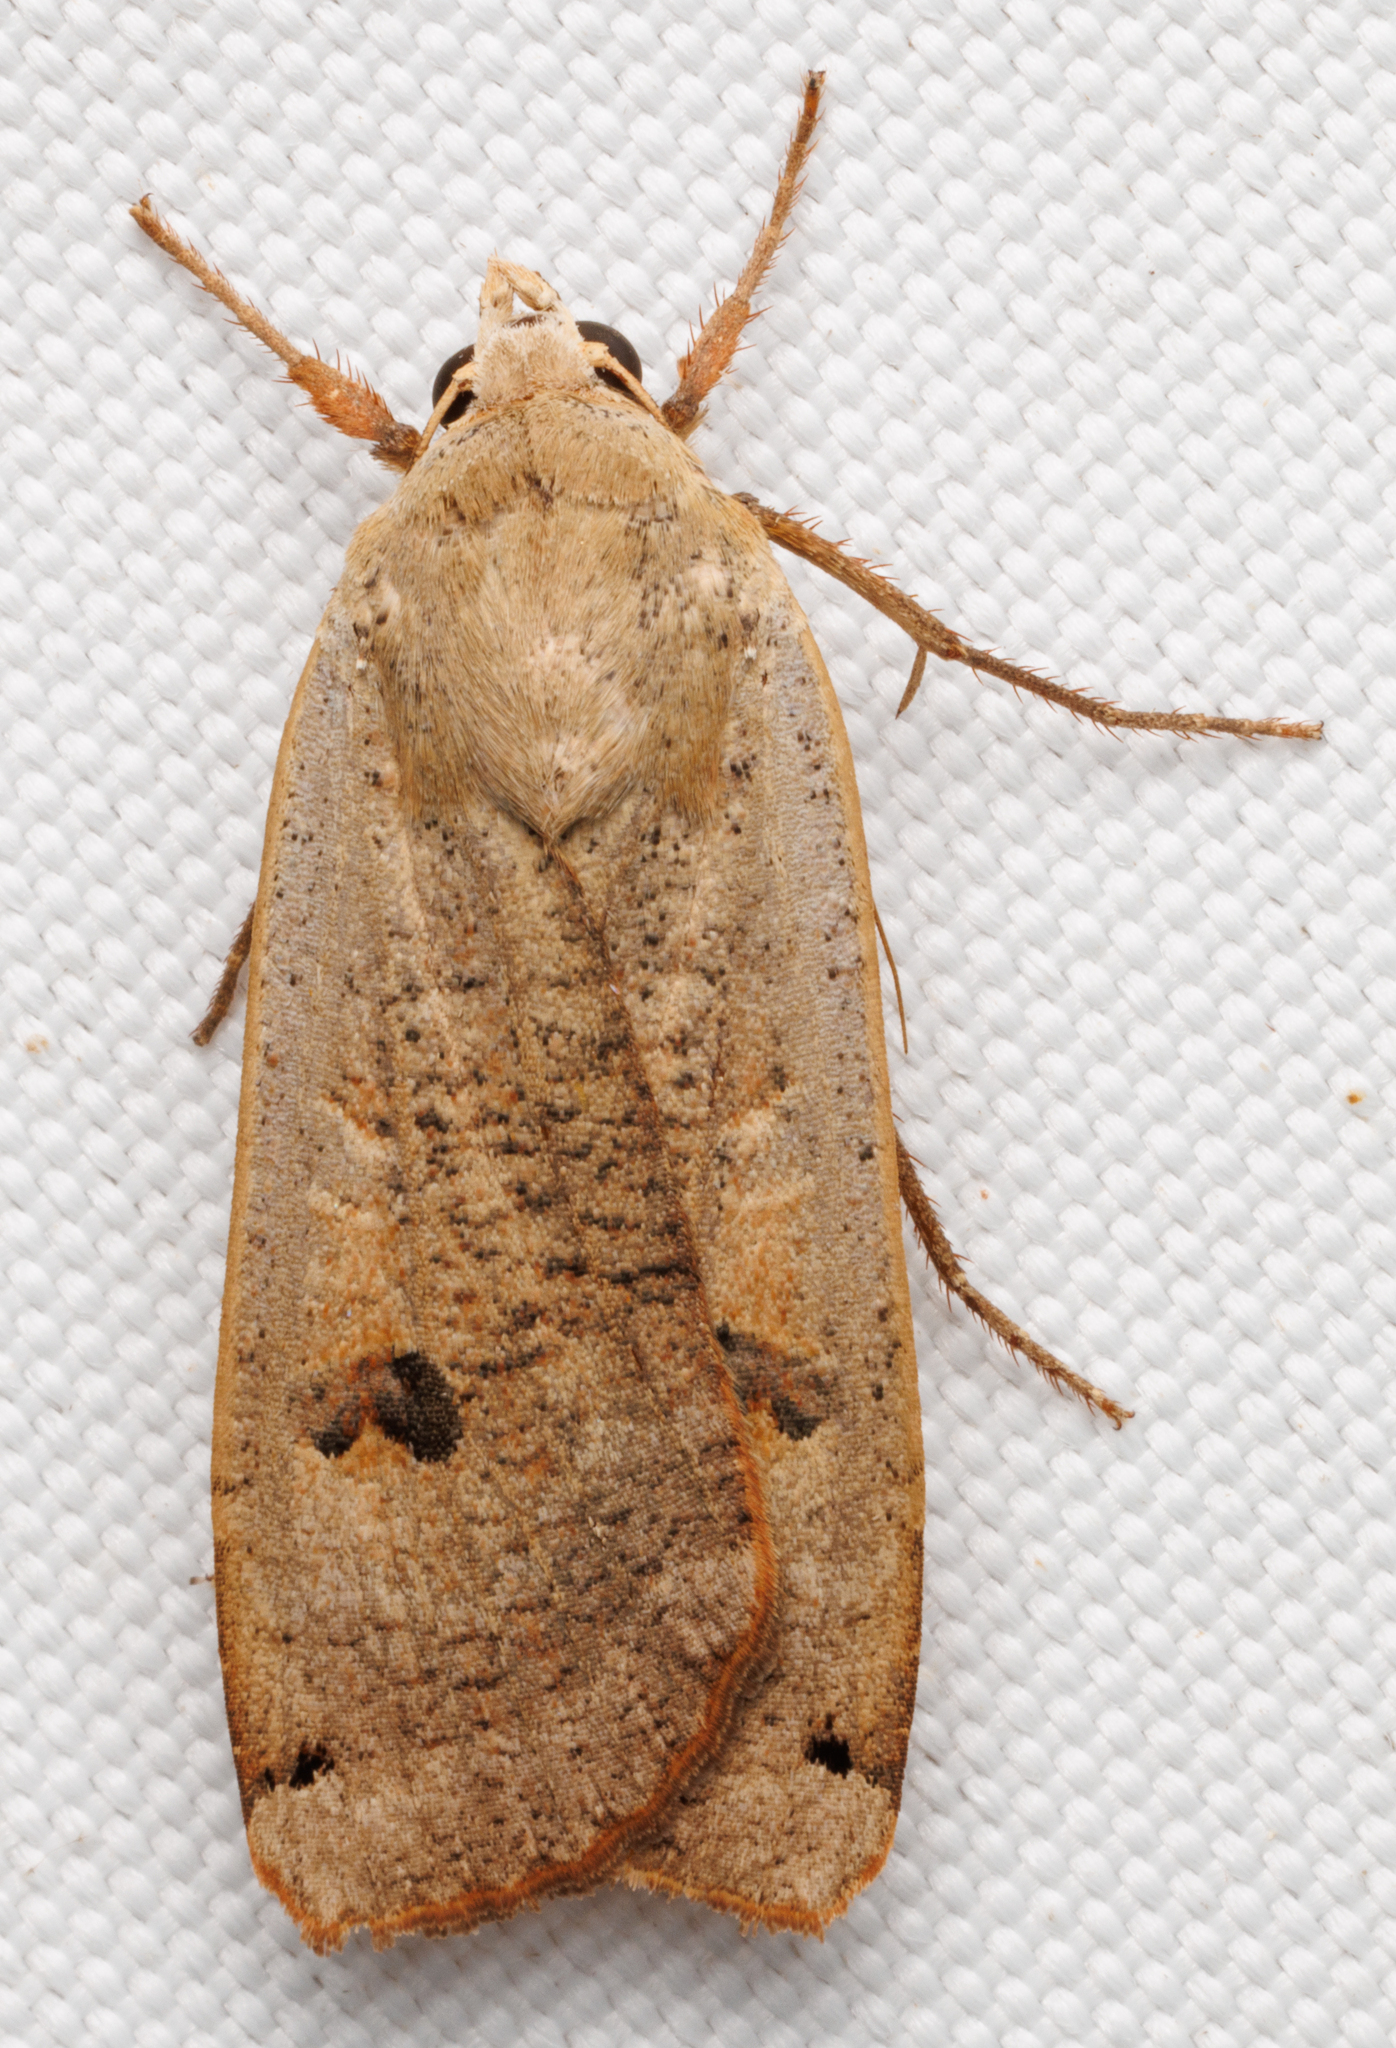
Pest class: cutworms